Peter Deriabin

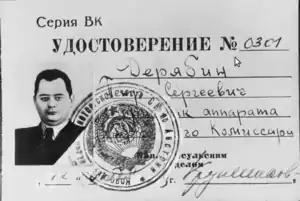
ID document

Peter Sergeyevich Deriabin (Russian: Петр Сергеевич Дерябин; 1921 – 20 August 1992) was a KGB officer who defected to the United States in 1954. After his defection, he worked for the Central Intelligence Agency, and wrote several books on the KGB. He died in 1992 at the age of 71.